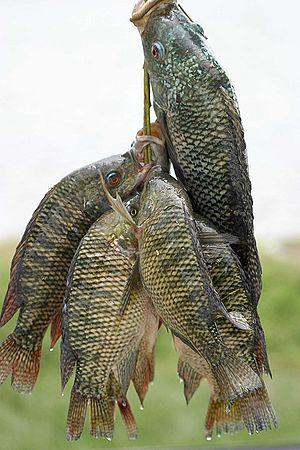
Tilapia est un nom vernaculaire ambigu désignant en français certains poissons de la famille des Cichlidae. Cette appellation commerciale vient de la forme latine - latinisation scientifique - de thiape, un mot qui signifie « poisson » en tswana, une langue d'Afrique. Elle regroupe trois genres au sein des cichlidés : Oreochromis, Tilapia et Sarotherodon. Ils sont originaires d'Afrique ainsi que du Proche ou du Moyen-Orient et leur taille varie entre 5 et 50 centimètres. Ces poissons d'eau douce ou d'eau saumâtre sont des sortes de carpes exotiques, abondamment élevées et consommées dans le monde. S'il existe près d'une centaine d'espèces de tilapias, seules quelques-unes se prêtent à la pisciculture.